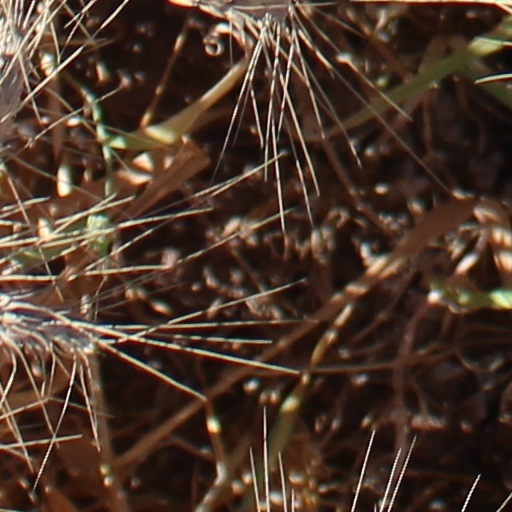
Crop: wheat